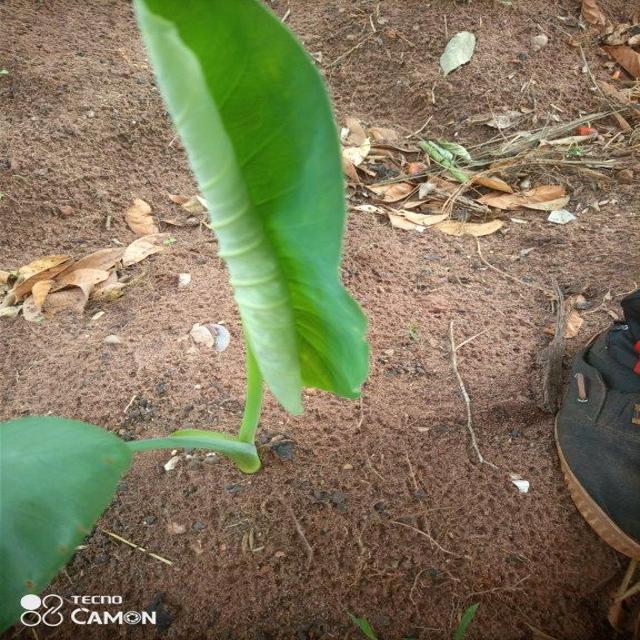
Label: Healthy